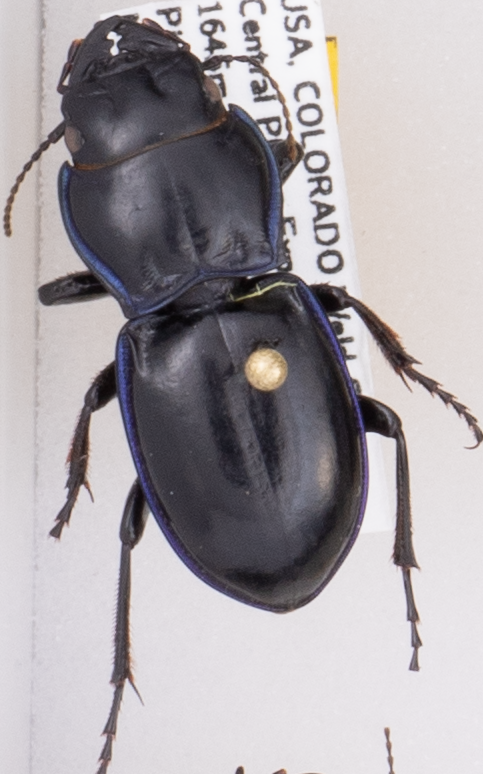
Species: Pasimachus elongatus
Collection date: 2020-07-08
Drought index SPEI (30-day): -0.03
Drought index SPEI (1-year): -0.71
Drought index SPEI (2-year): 0.17